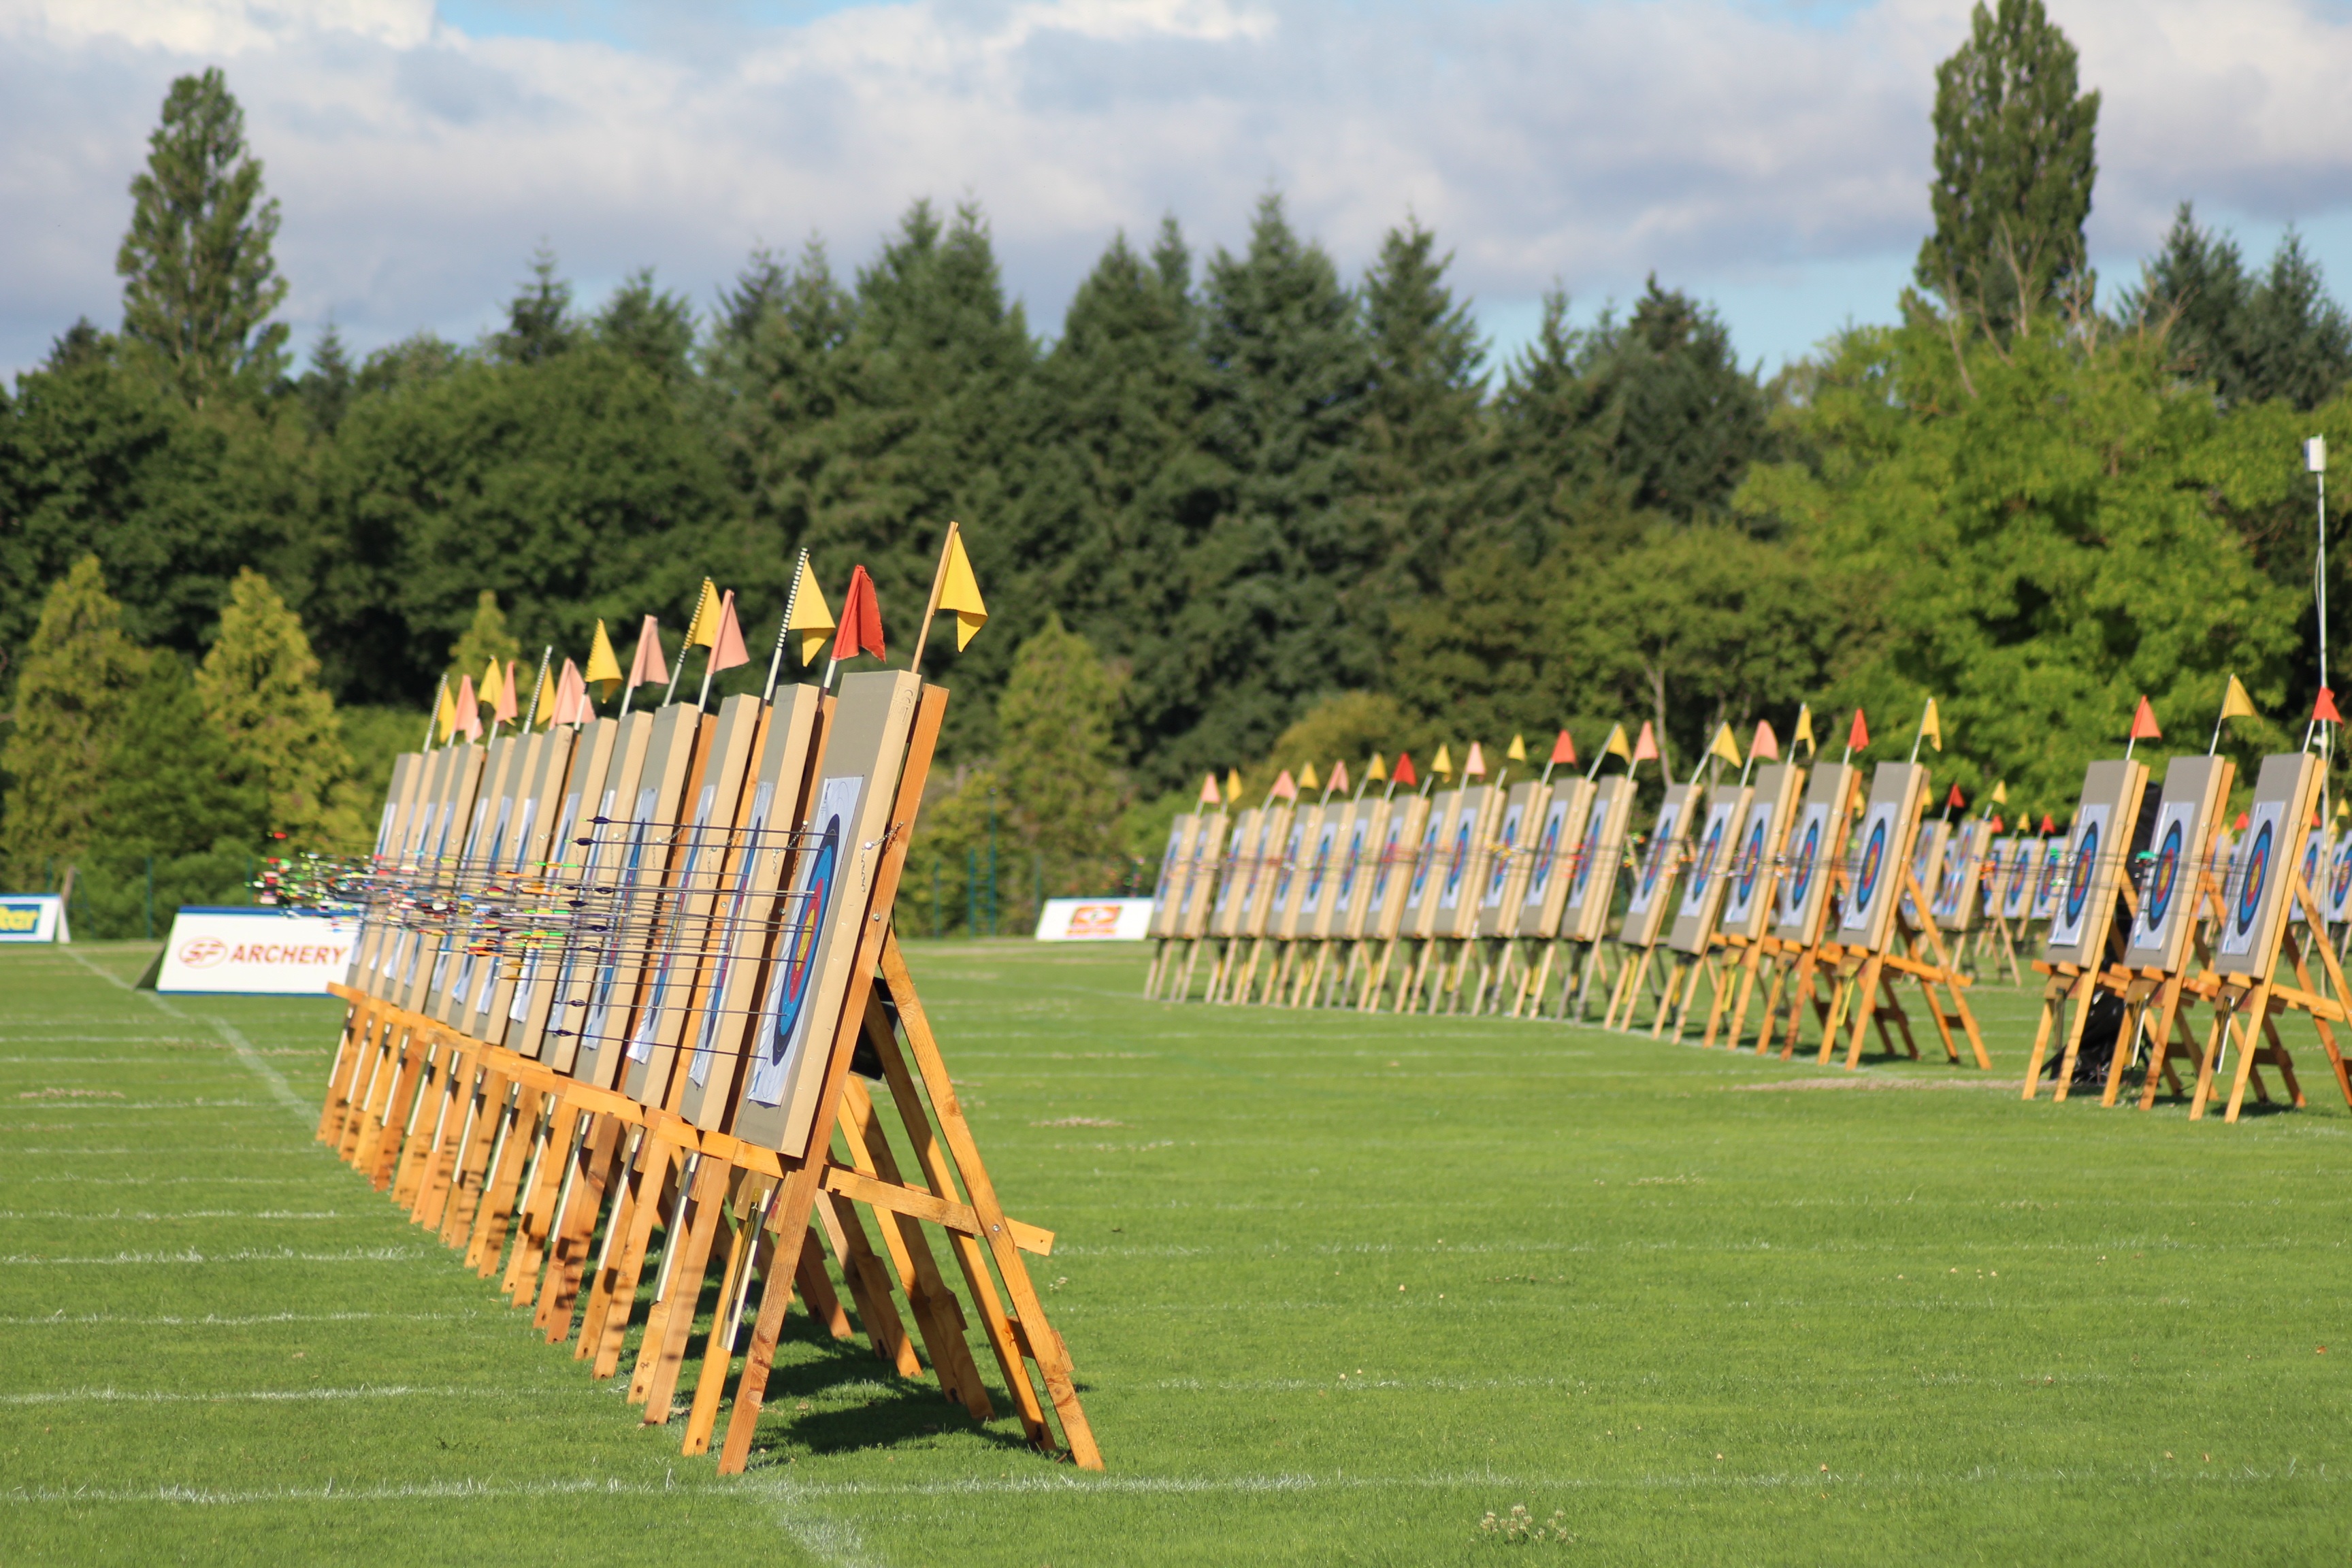
grass, structure, field, stadium, arrow, shooting, sports, arc, target, sport venue, animal sports